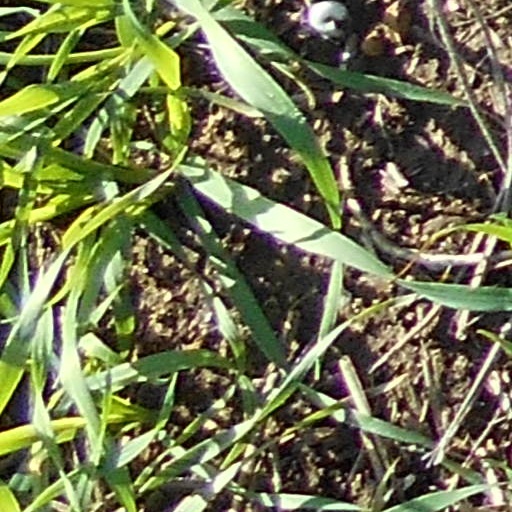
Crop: wheat